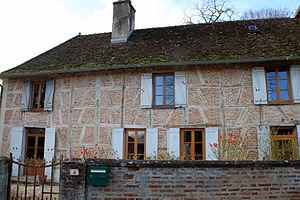
Saint-Bonnet-en-Bresse maison en tuiles